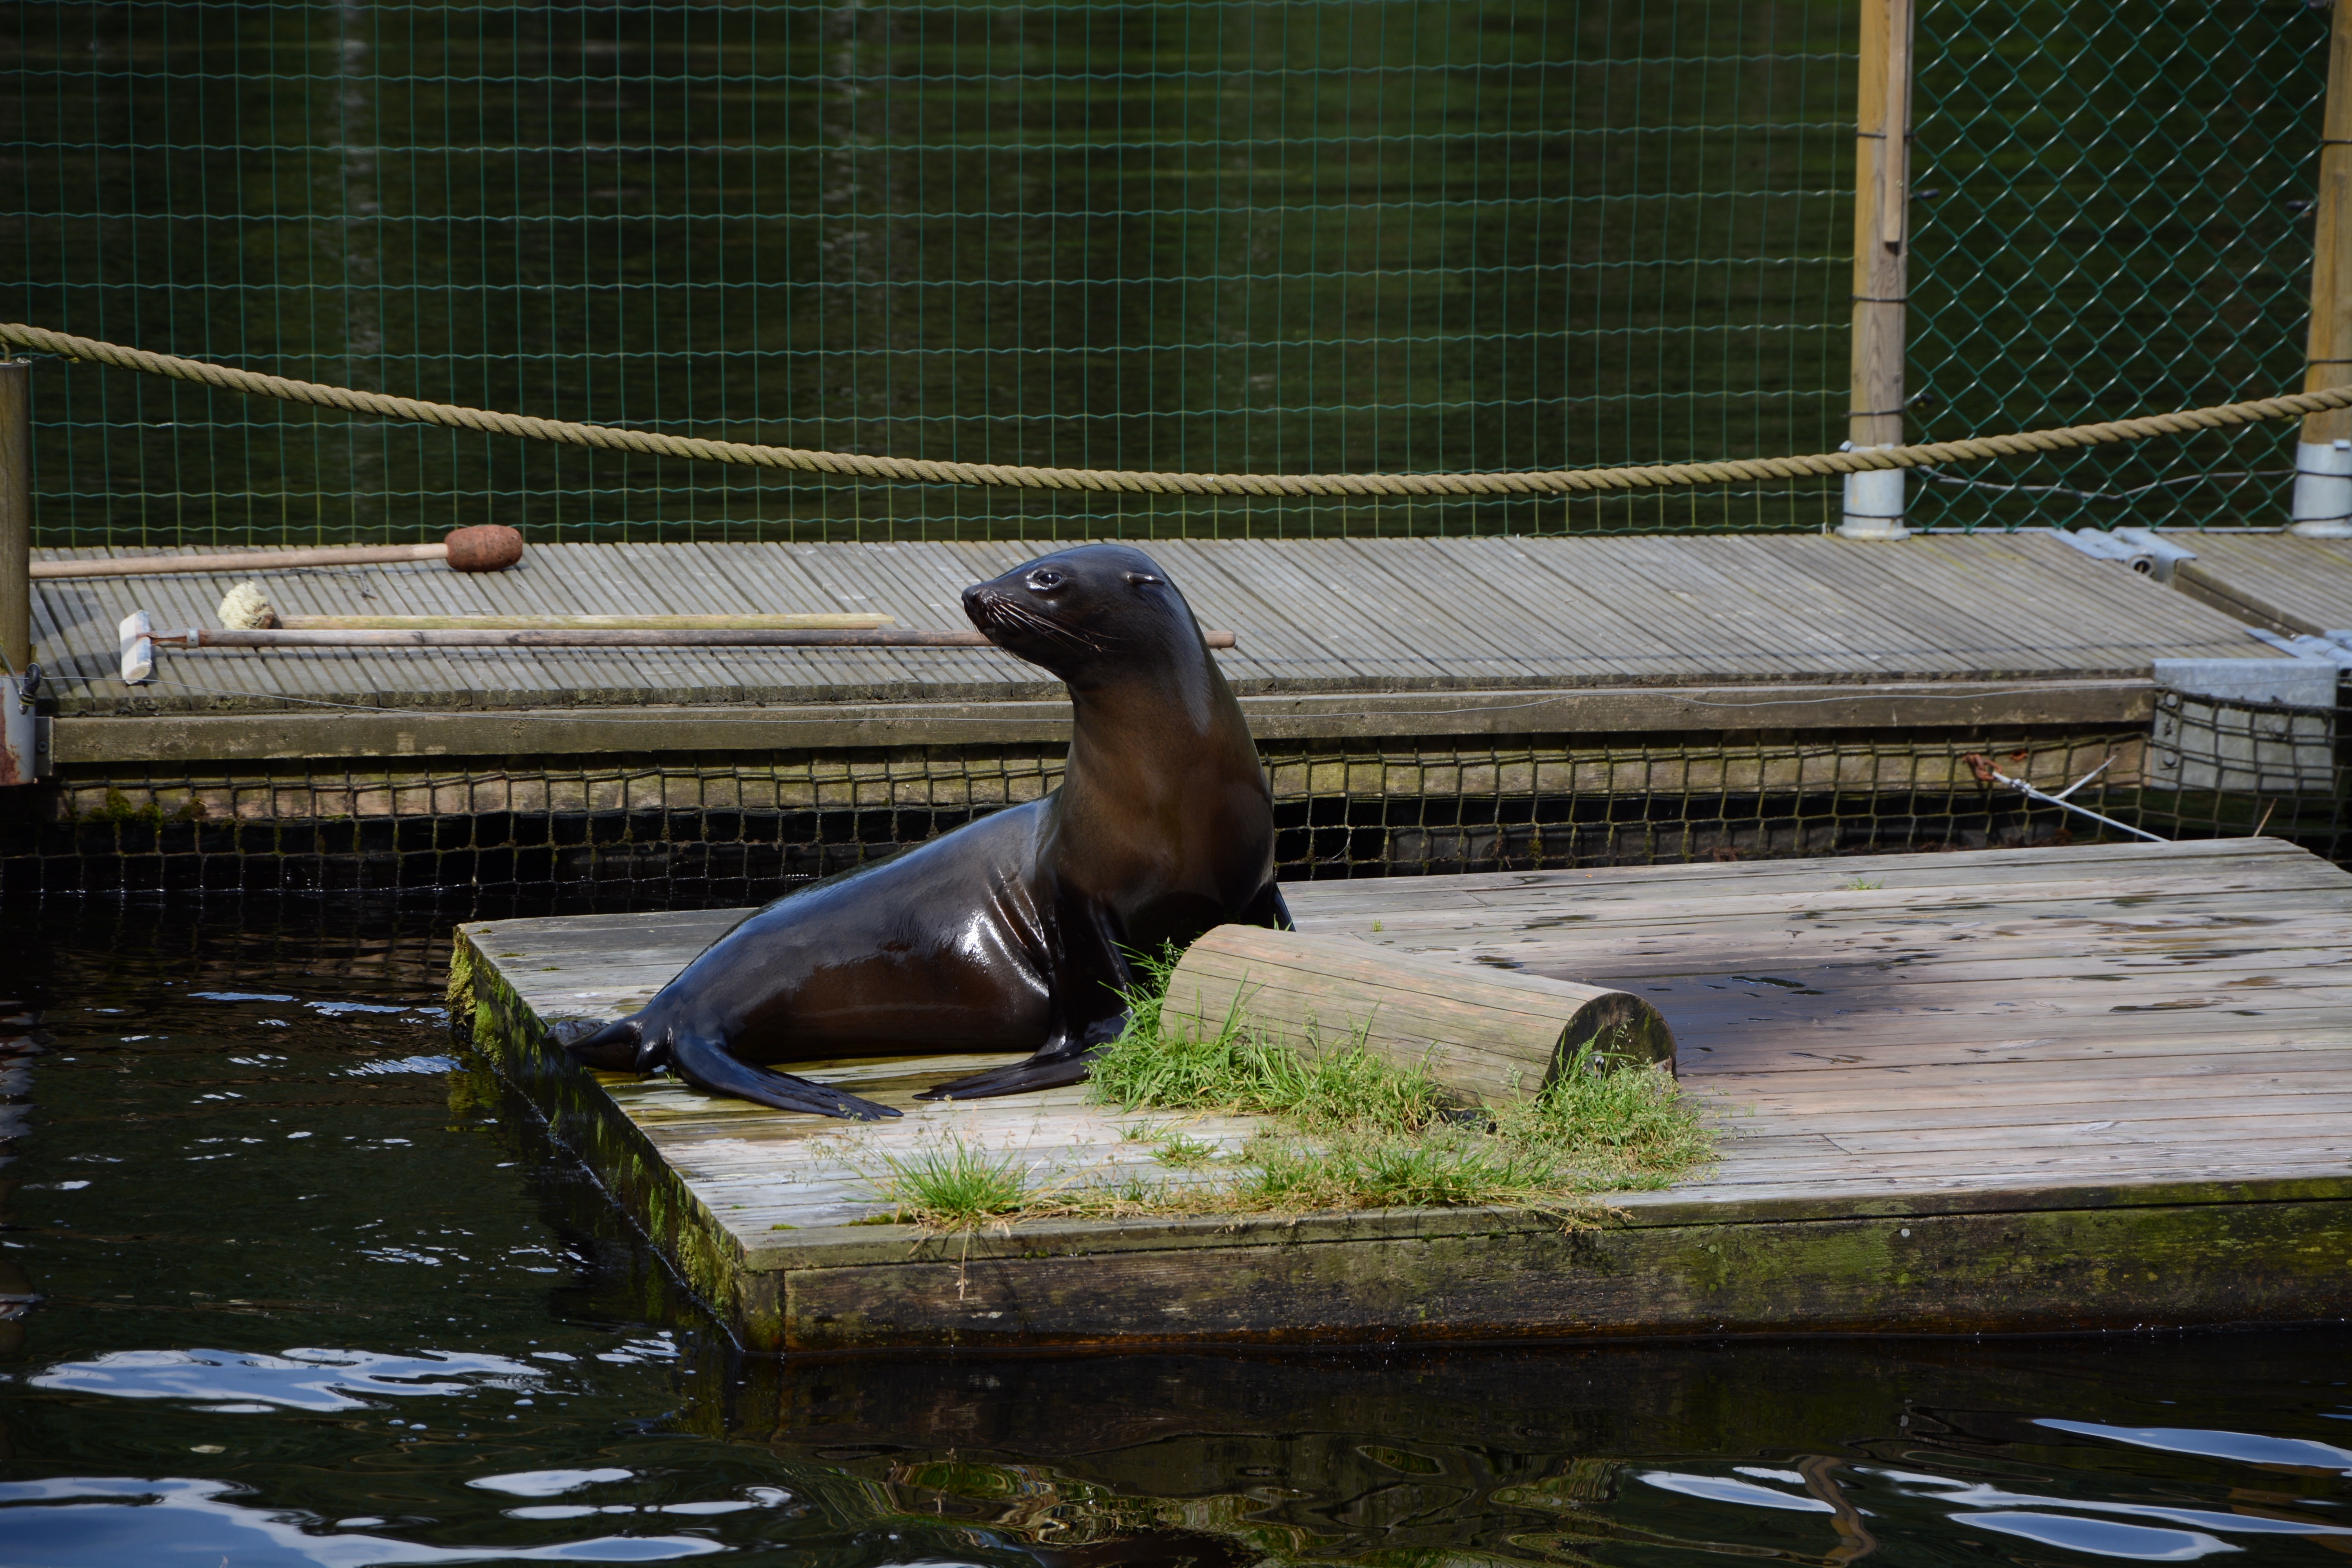
lake, wildlife, zoo, reflection, seal, fauna, bor s zoo